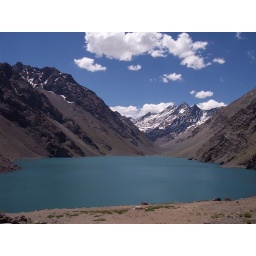
Above 12,000 feet in Southern Chile, the water is green from the copper leeching into it.